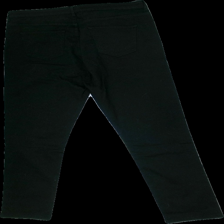
View: back
Type: Jeans
Category: Ladies
Brand: Esmara (Lidl)
Colors: Black
Material: 100%cotton
Cut: Regular
Size: 50
Season: Autumn
Trend: Denim
Stains: Minor
Smell: Minor
Price range: <50
Recommended usage: Export